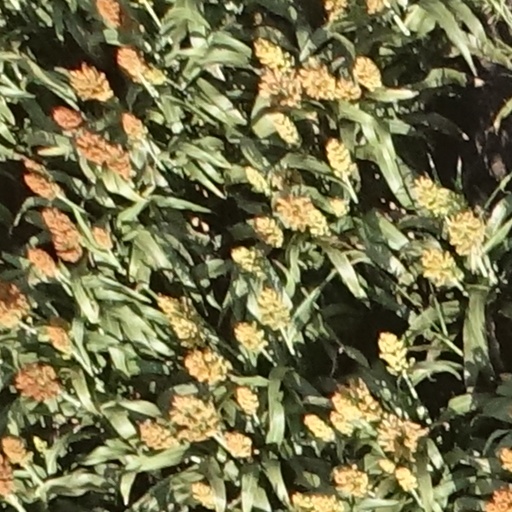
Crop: sorghum